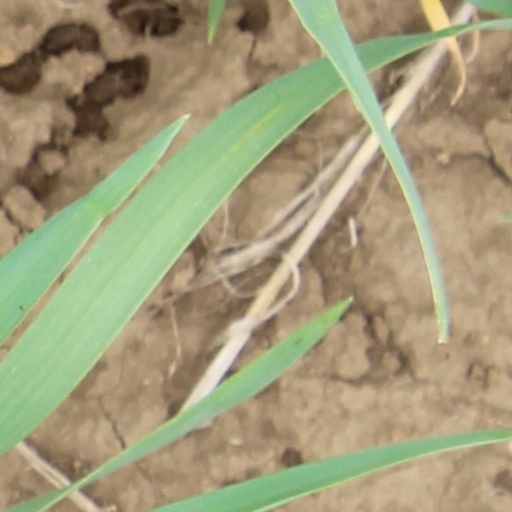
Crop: wheat